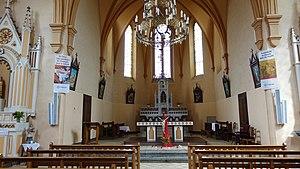
Église Saint-Martin de La Muraz
L'église Saint-Martin de La Muraz est une église catholique située en Haute-Savoie, sur la commune de La Muraz.